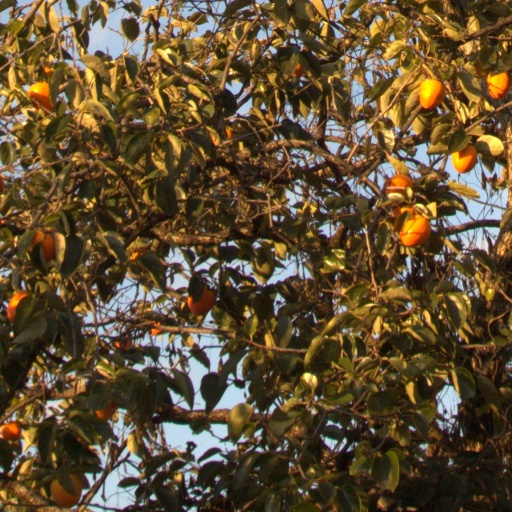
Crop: grape